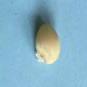
Maize quality: Good